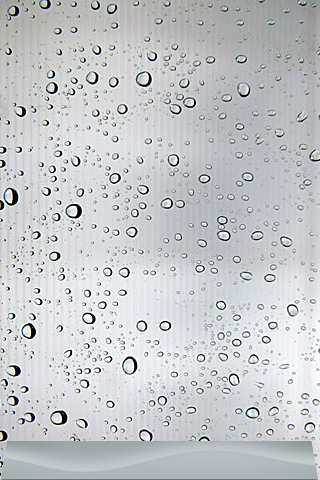
Texture: sprinkled